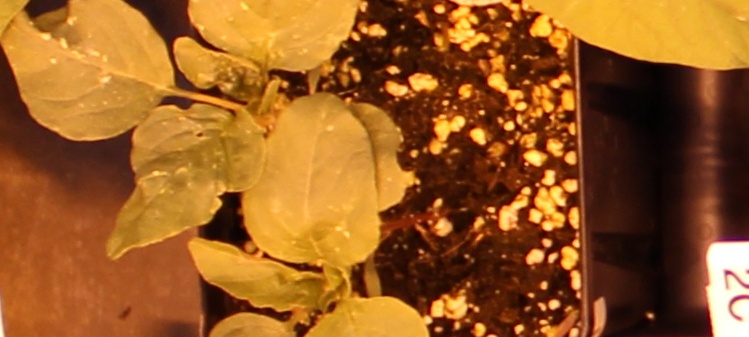
Label: Redroot Pigweed